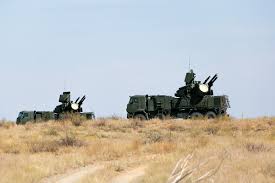
Label: Air Defense